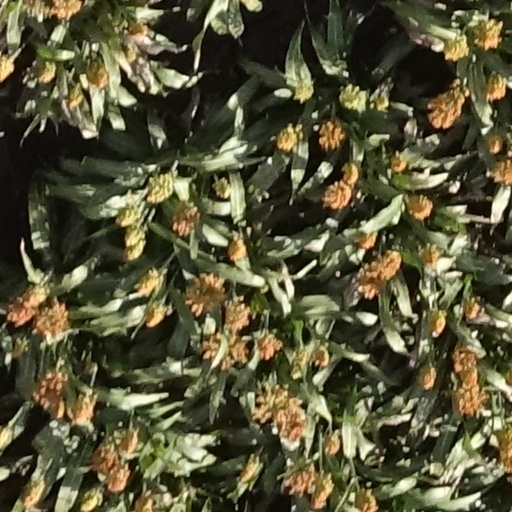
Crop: sorghum